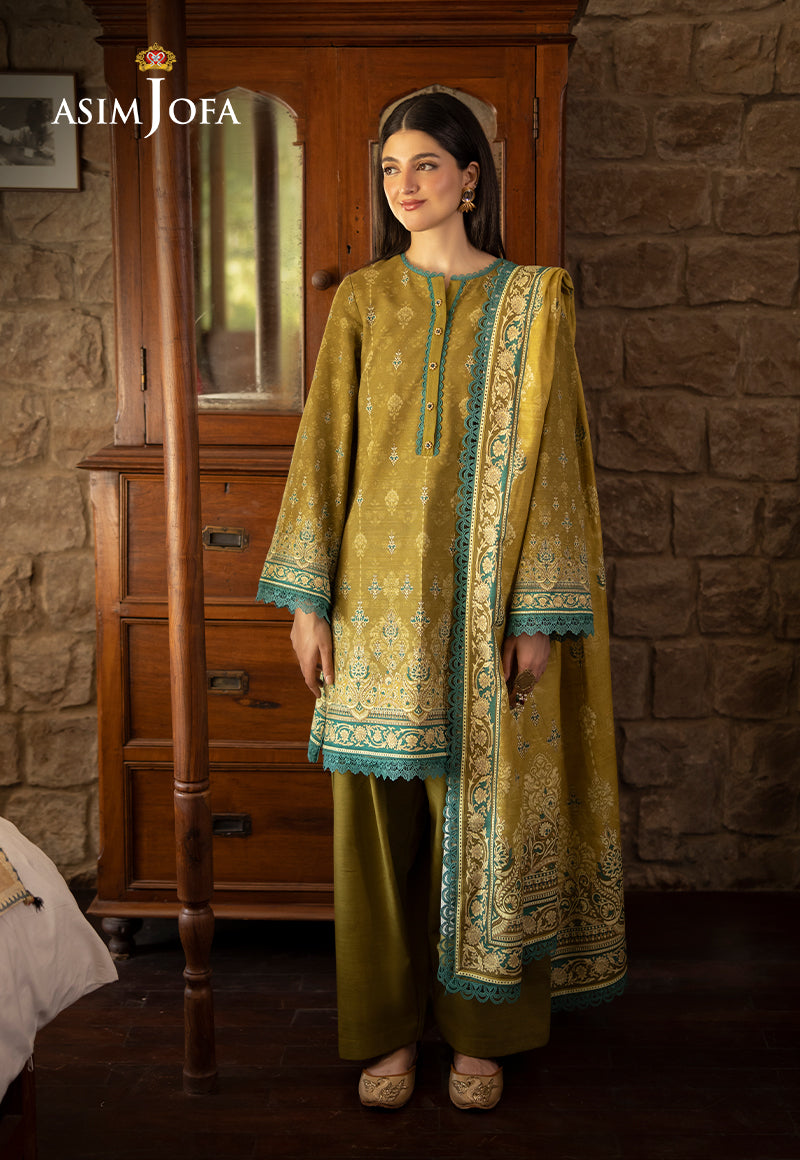
yellow green embroidered salwar suit